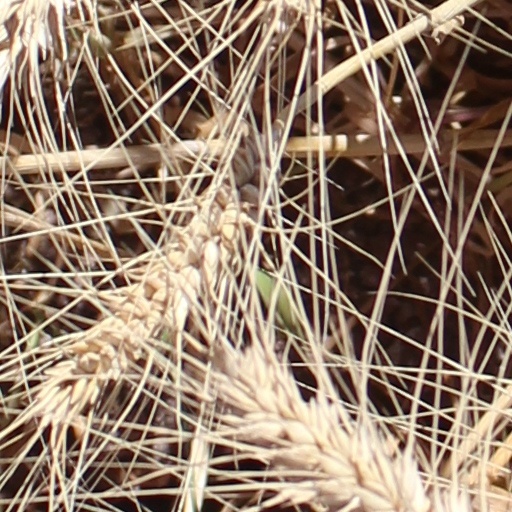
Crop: wheat